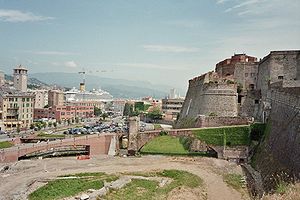
Savona
Savona
Savona er en vigtig havneby, der ligger mellem Genova og den franske grænse på den italienske riviera. Savona er hovedby i provinsen af samme navn. Savona var førhen en af hovedbyerne i den italienske jernindustri, men lever i dag af turisme og transport.